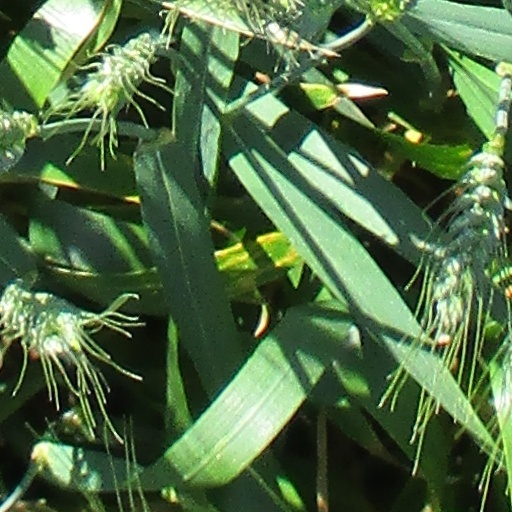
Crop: wheat